Mike Baumann

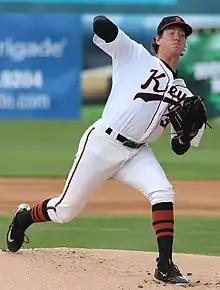
Baumann with the Frederick Keys in 2018

Michael Thomas Baumann (born September 10, 1995) is an American professional baseball pitcher for the Tokyo Yakult Swallows of Nippon Professional Baseball (NPB). He has previously played in Major League Baseball (MLB) for the Baltimore Orioles, Seattle Mariners, San Francisco Giants, Los Angeles Angels, and Miami Marlins.